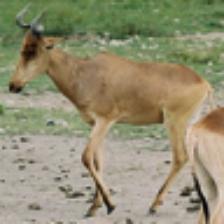
Label: NonHuman